Jeffrey Street

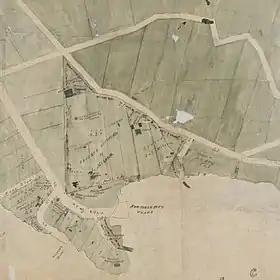
1840s map of the Jeffrey Street area in Kirribilli detailing the land that Campbell leased to Milson for Milson's Orchard & Dairy. The cottage shown on the map is near the southern end of Jeffrey Street.

In January 1805, Campbell returned to England and was involved in a famous court case in London which precipitated the breaking of the monopoly of the British East India Company. Before leaving for England Campbell had approached Philip Gidley King with a plan for to construct a ship in Sydney of 136-tons burthen, and had identified the site of the proposed shipyard in Kirribilli. His agent, John Palmer, purchased the land while Campbell was in England from Charles Grimes, the Surveyor General. The block of land included all of the Kirribilli peninsula.